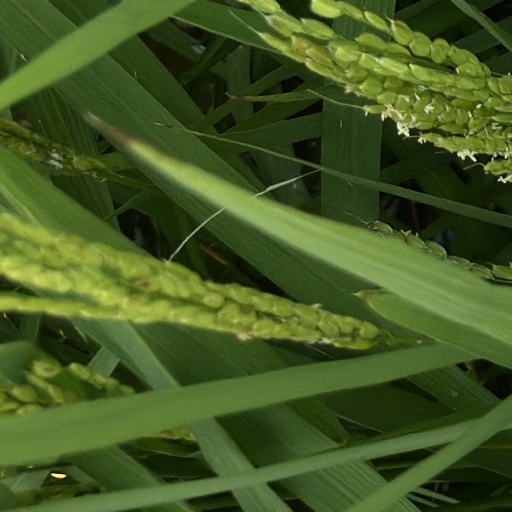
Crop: rice